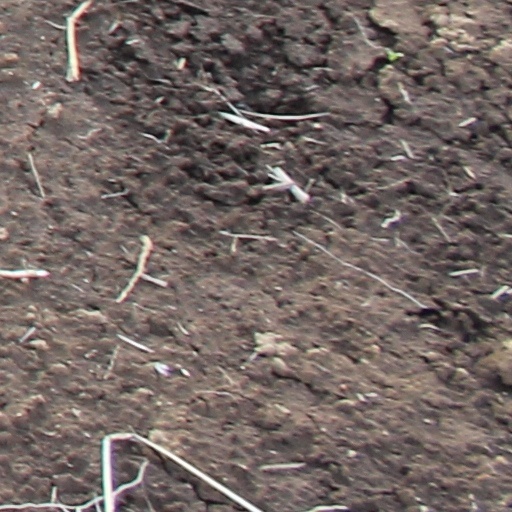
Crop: wheat